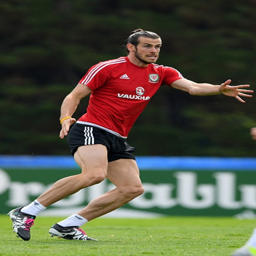
football player ranks 2nd in the list of top players